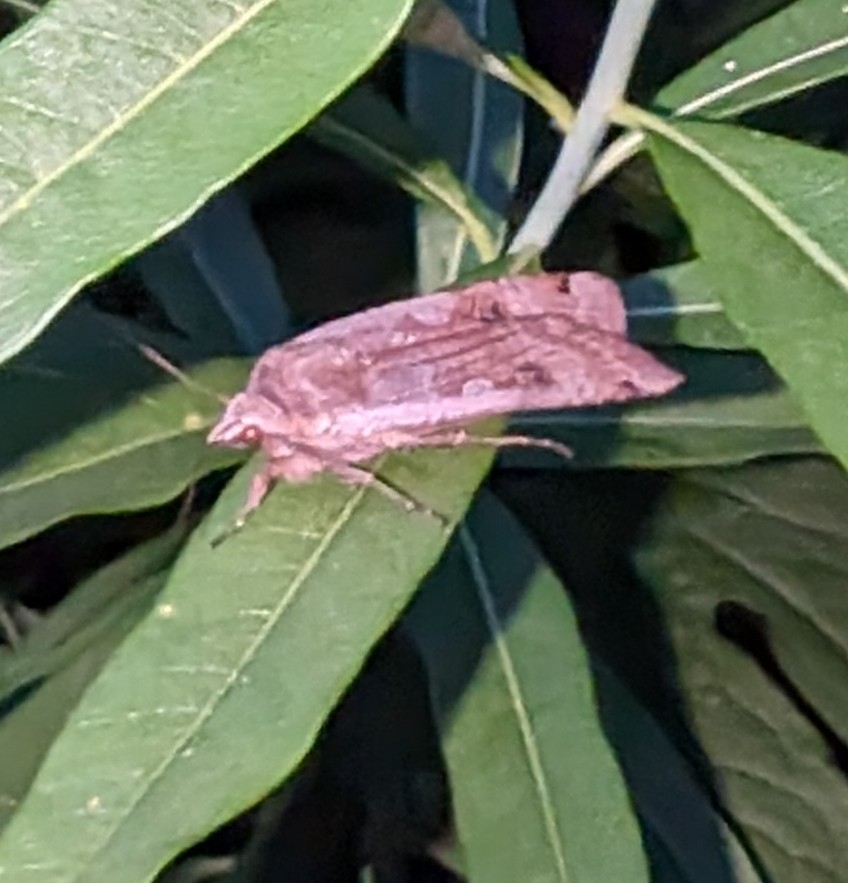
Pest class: cutworms